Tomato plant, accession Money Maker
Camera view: bottom (45 deg); turntable rotation: 330 degrees
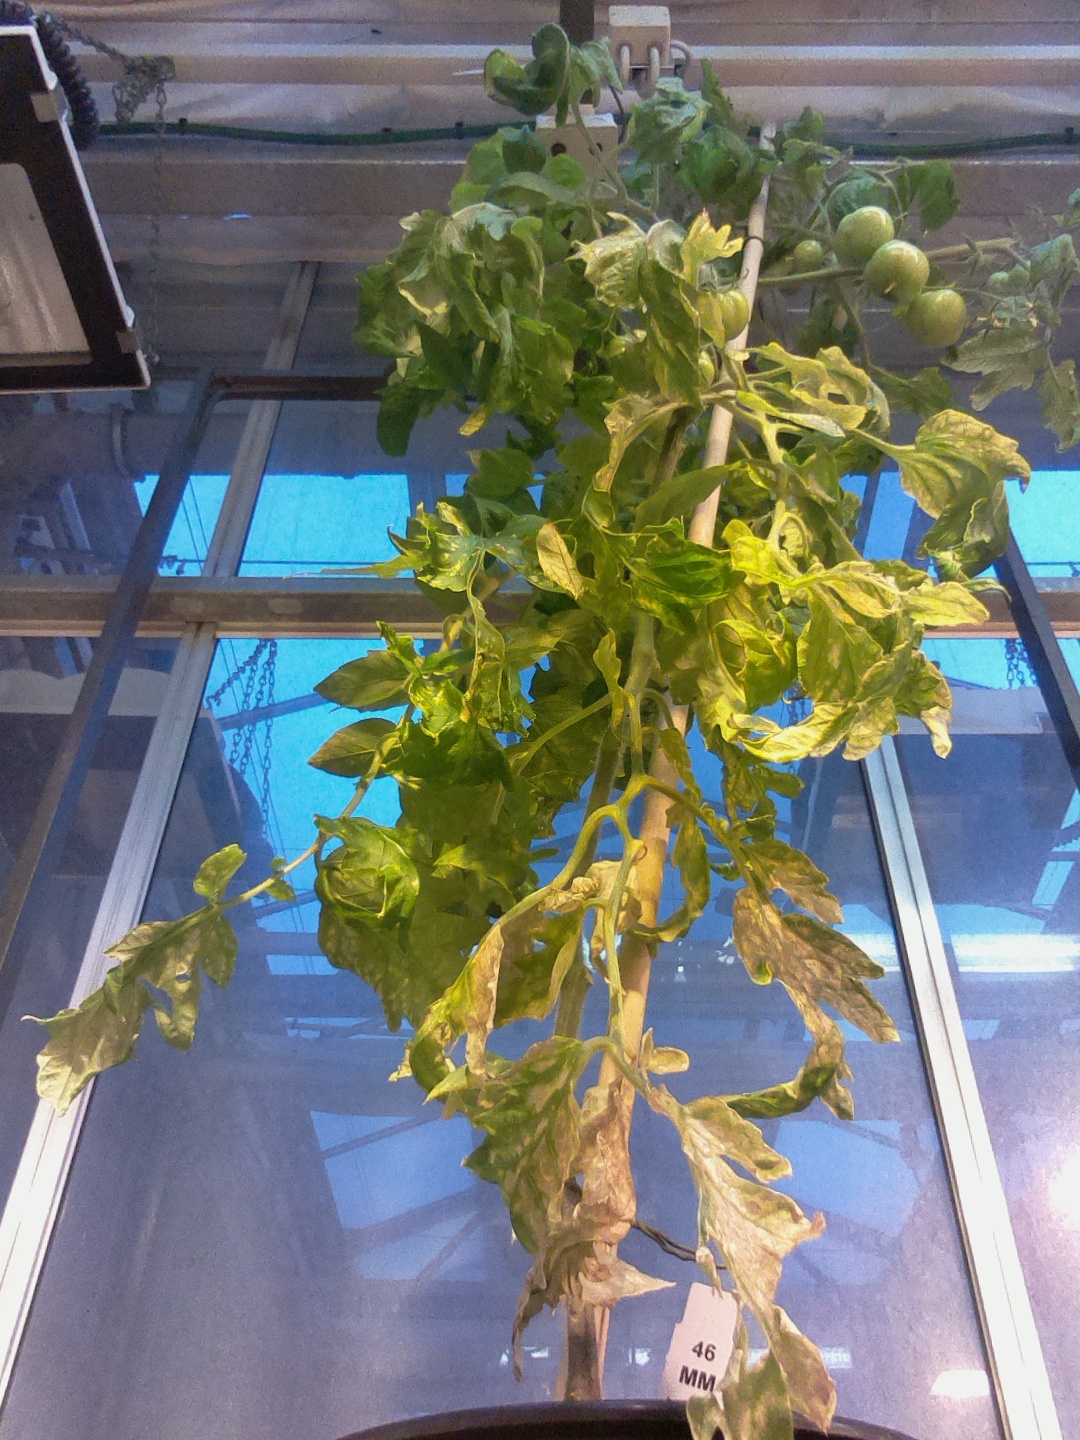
BBCH growth stage 78: 80% -90% of final fruit size